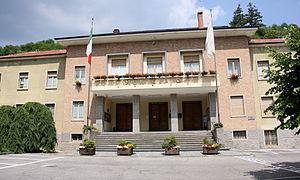
Municipalité de l'Argentine Perosa